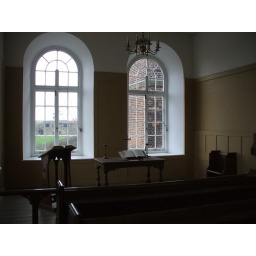
In the chapel. Note the cross in the window designs